Wendee Lee

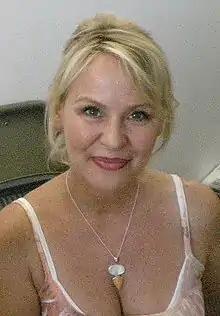
Wendee Lee in 2008

Wendee Lee (born February 20) is an American voice actress, writer, and director.